Steven K. Galson

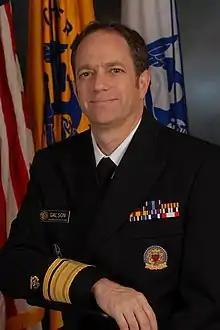
Official portrait, 2007

Steven Kenneth Galson (born 1956) is an American public health physician. He is currently a Senior Advisor at the Boston Consulting Group and Independent Board Member at Biocryst Pharmaceuticals and Elephas Biosciences. Until 2021 he was Senior Vice President for Research and Development at Amgen, the California-based biopharmaceutical company. He is also a Trustee and Professor-at-Large at the Keck Graduate Institute for Applied Life Sciences in Claremont, California. He is a retired rear admiral in the United States Public Health Service Commissioned Corps and public health administrator who served as the acting Surgeon General of the United States from October 1, 2007 – October 1, 2009. He served concurrently as acting Assistant Secretary for Health from January 22 to June 25, 2009, and as the Deputy Director and Director of the Center for Drug Evaluation and Research (CDER) at the Food and Drug Administration from 2001 to 2007. As the Acting Surgeon General, he was the commander of the United States Public Health Service Commissioned Corps and, while serving as the Assistant Secretary for Health, was the operational head of the Public Health Service.